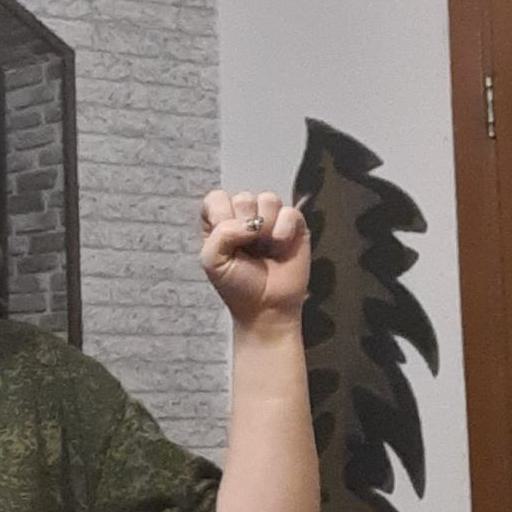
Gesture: fist